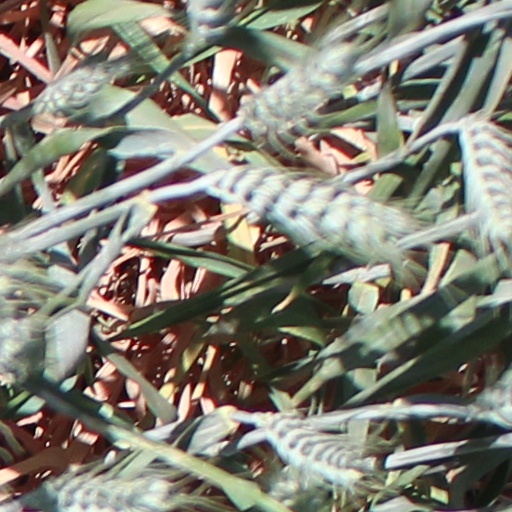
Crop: wheat